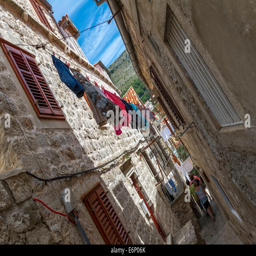
washing hanging to dry in a side street in the old town